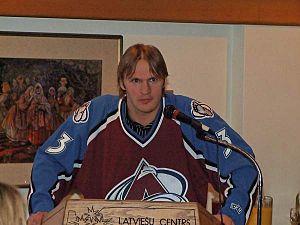
Kārlis Skrastiņš est un joueur professionnel de hockey sur glace letton. Il évoluait au poste de défenseur.